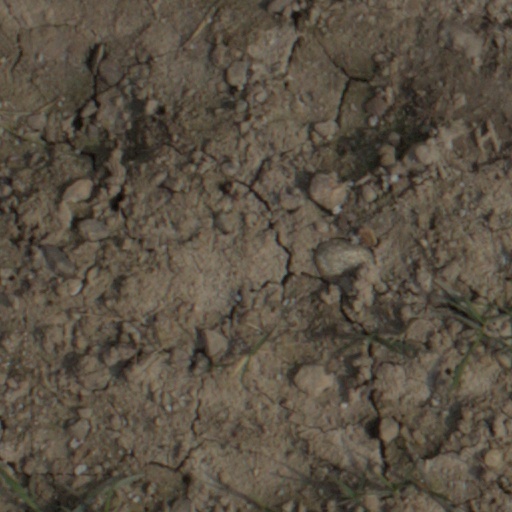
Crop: wheat